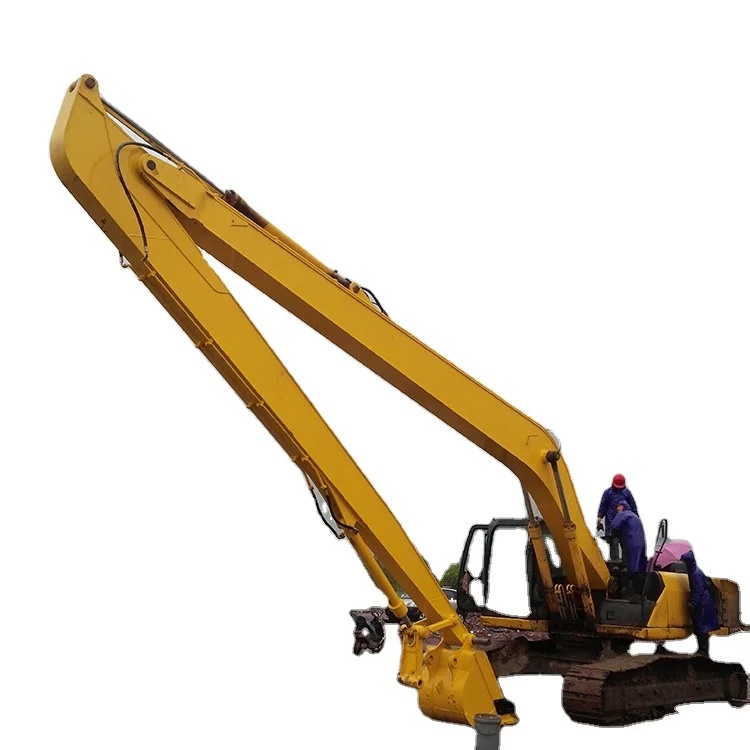
SUNORO Customization High Quality Long Boom Excavator Boom Long Reach Long Excavator Arm Boom
Key attributes Industry-specific attributes Brand Name SUNORO Other attributes Place of Origin Guangdong, China Warranty 1 Year Video outgoing-inspection Provided Machinery Test Report Provided Part name Long Reach Boom & Arm Application Excavator Part number OEM Number Model Customer Required MOQ 1 Piece Quality High-Quality Certification IOS9001 Delivery Within 1-3 Days Payment TT.Money Gram.Western Union. Paypal Shipment DHL FEDEX TNT EMS Product descriptions from the supplier Video Description [CODE_4]: MEDIA_ELEMENT_ERROR: Format error
Brand: SUNORO
Category: Business & Industrial > Heavy Machinery > Excavators > Long Reach Excavators